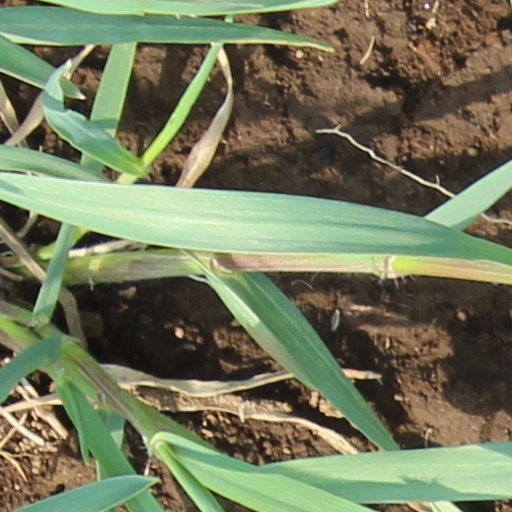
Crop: wheat